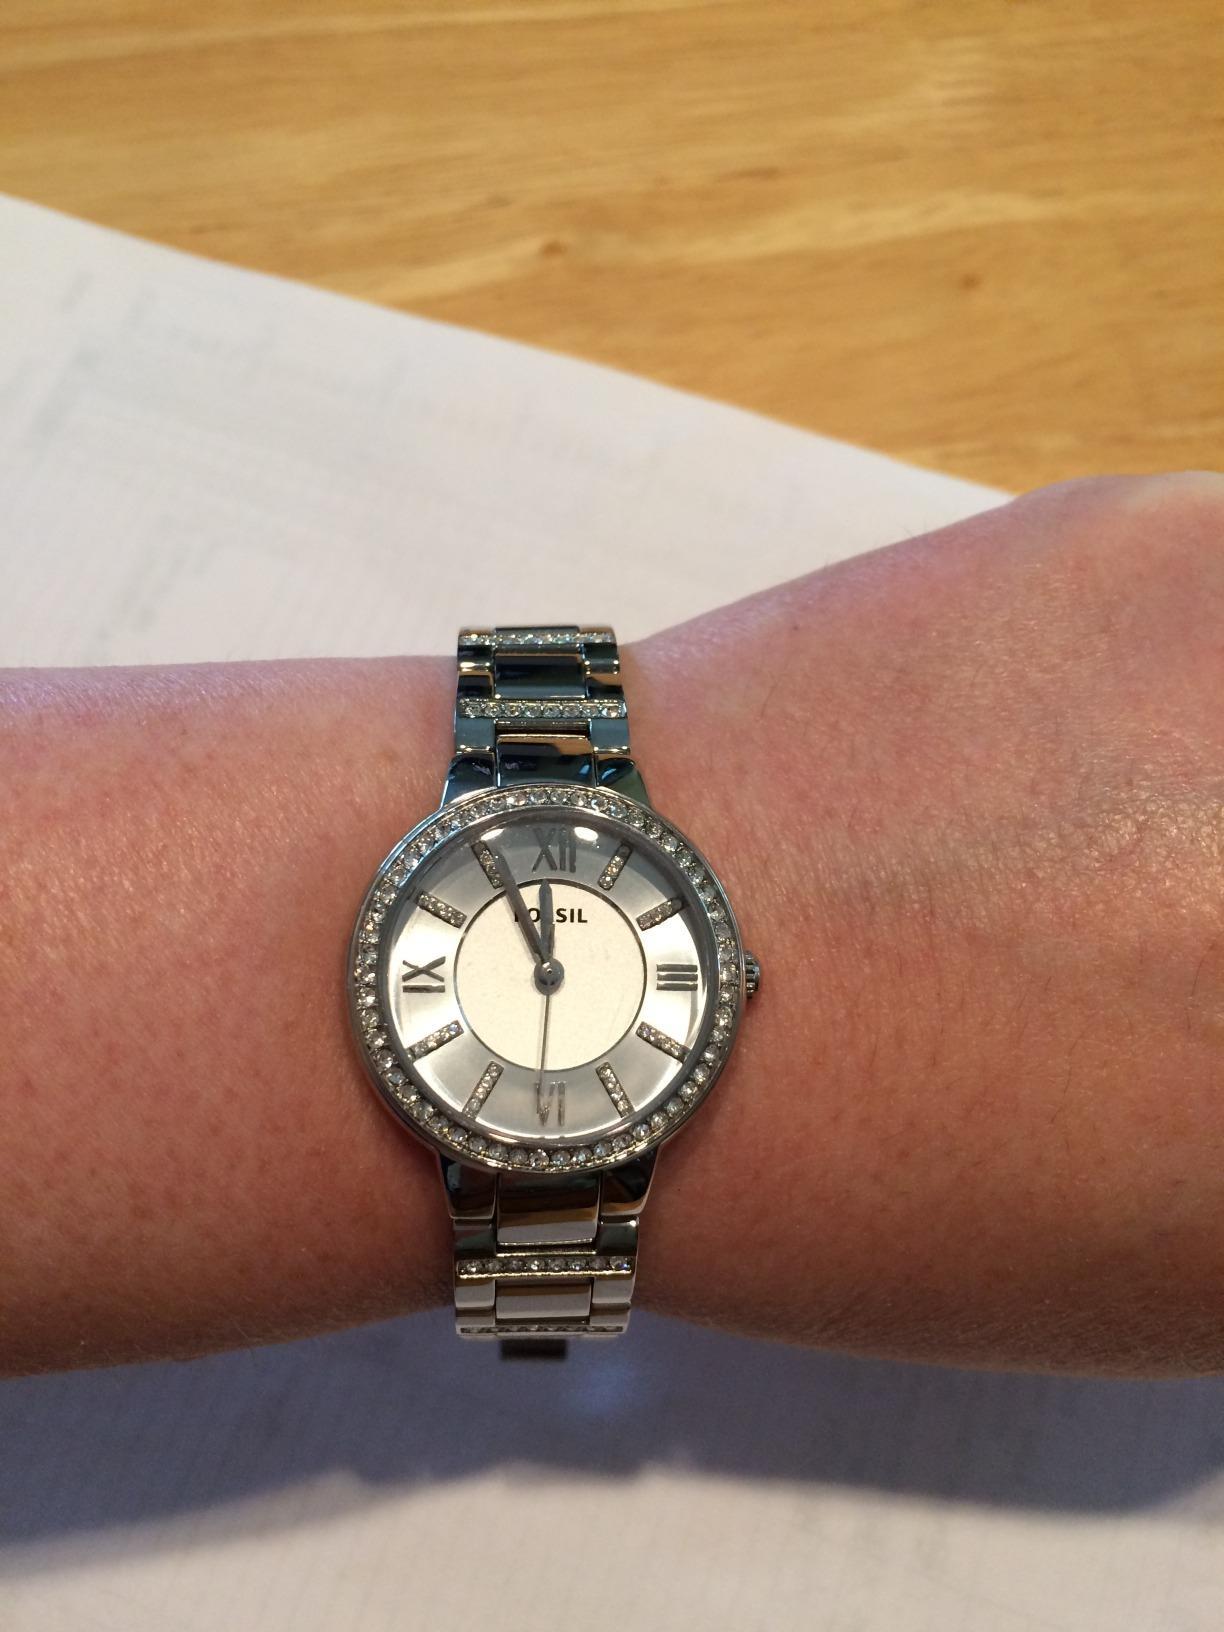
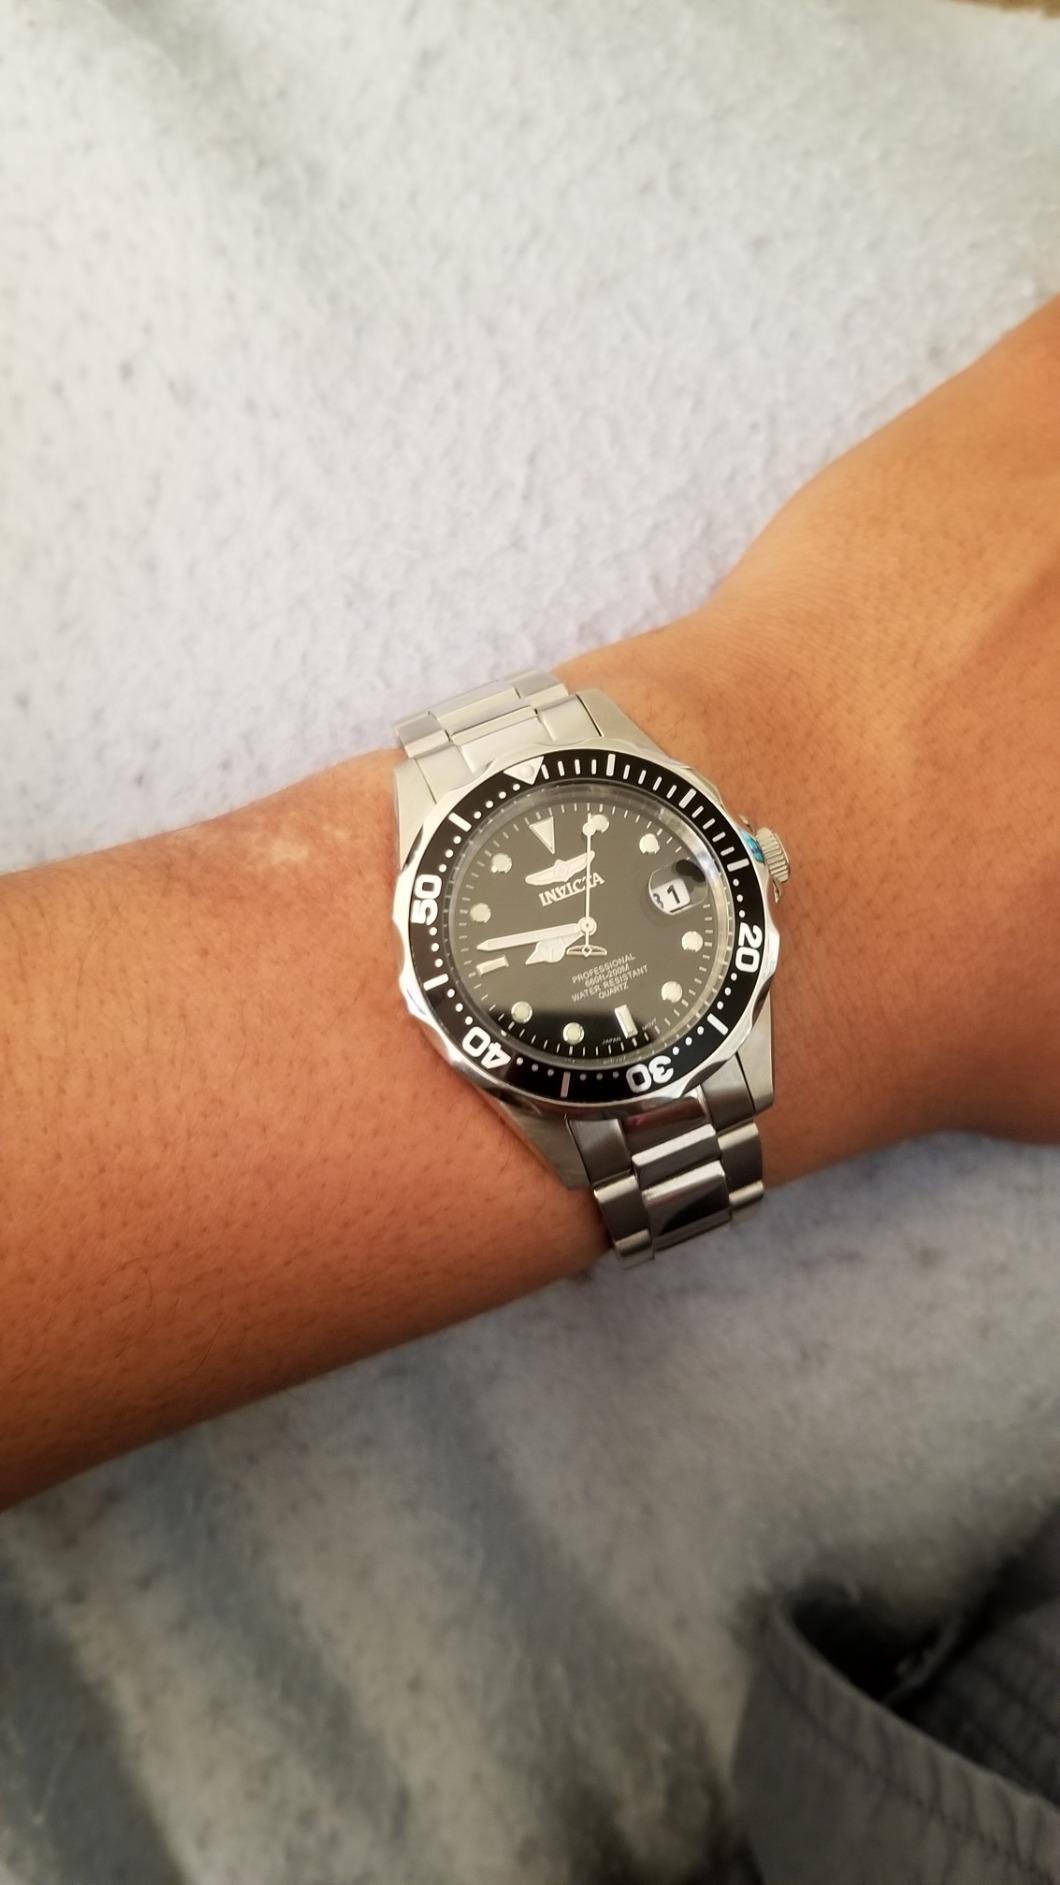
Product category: accessories_watch
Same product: no